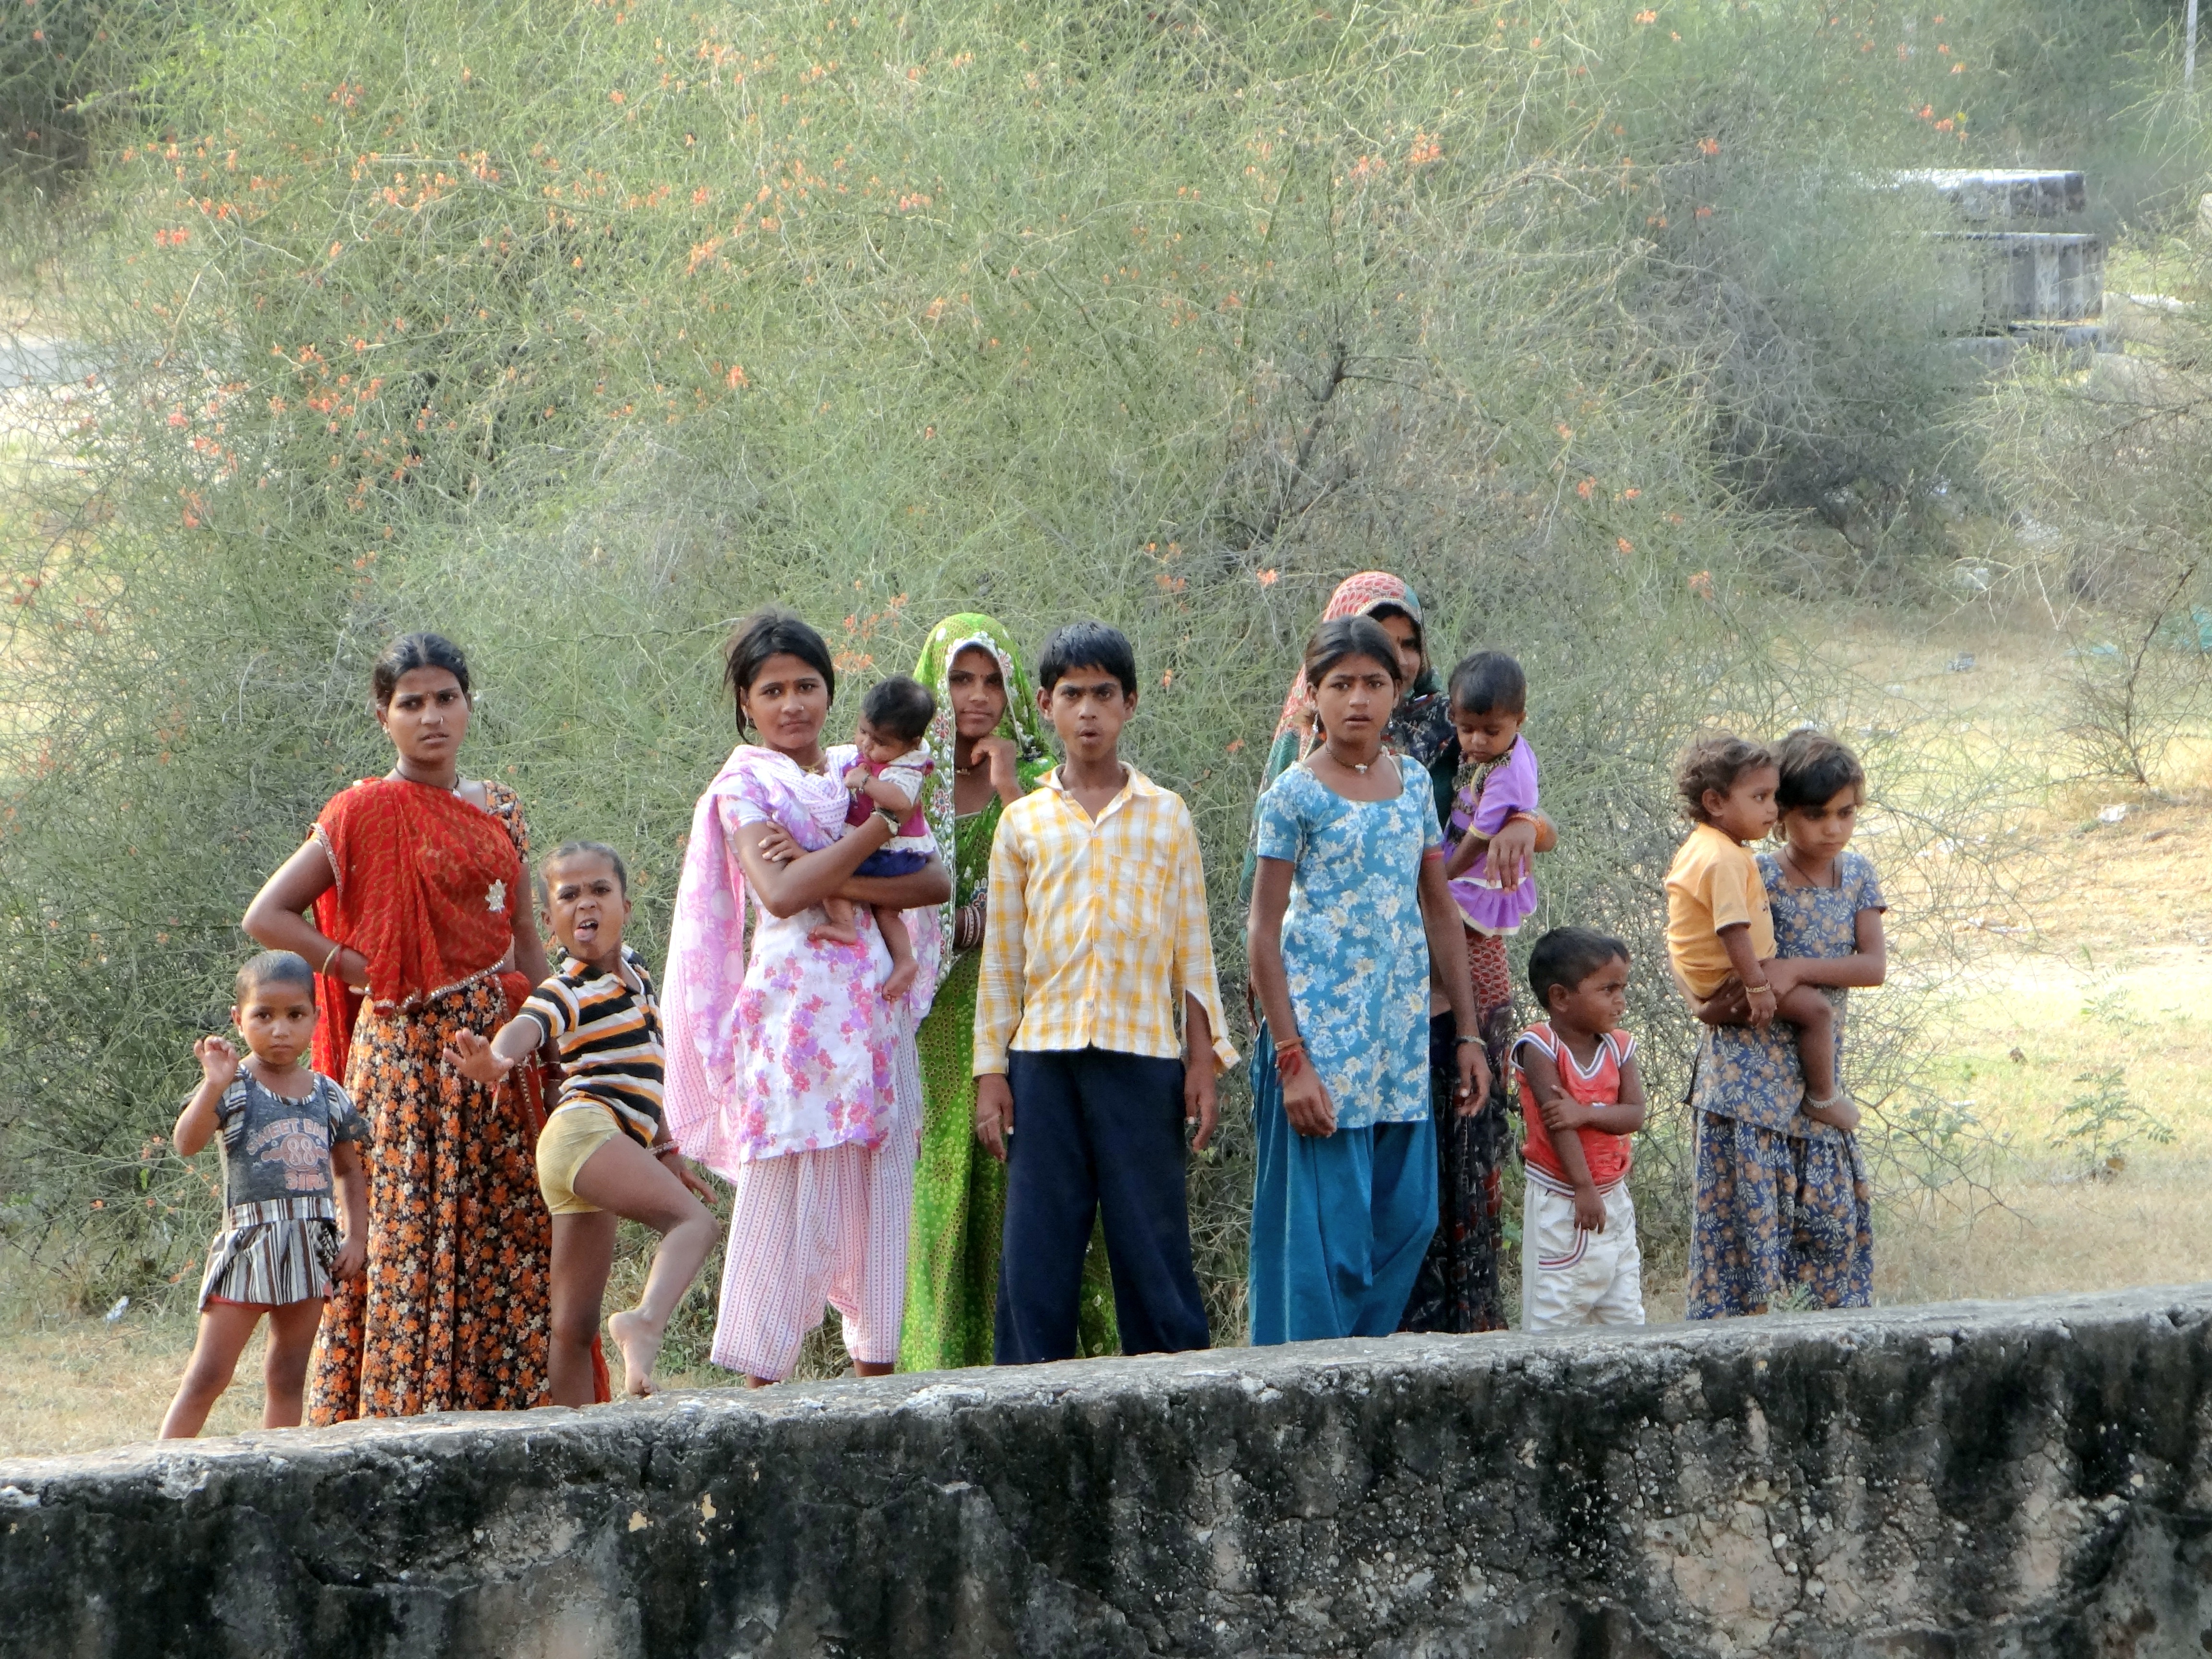
people, community, human, tourism, children, india, young people, social group, mandawa